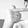
ASL letter: T